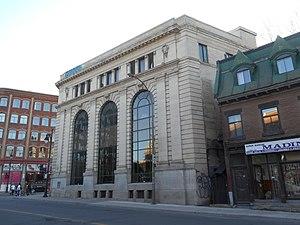
Centre amitié autochtone (autre nom connu: Banque du Peuple), 2001, boulevard Saint-Laurent, angle de la rue Ontario, Montréal, construit en 1903 imtl.org